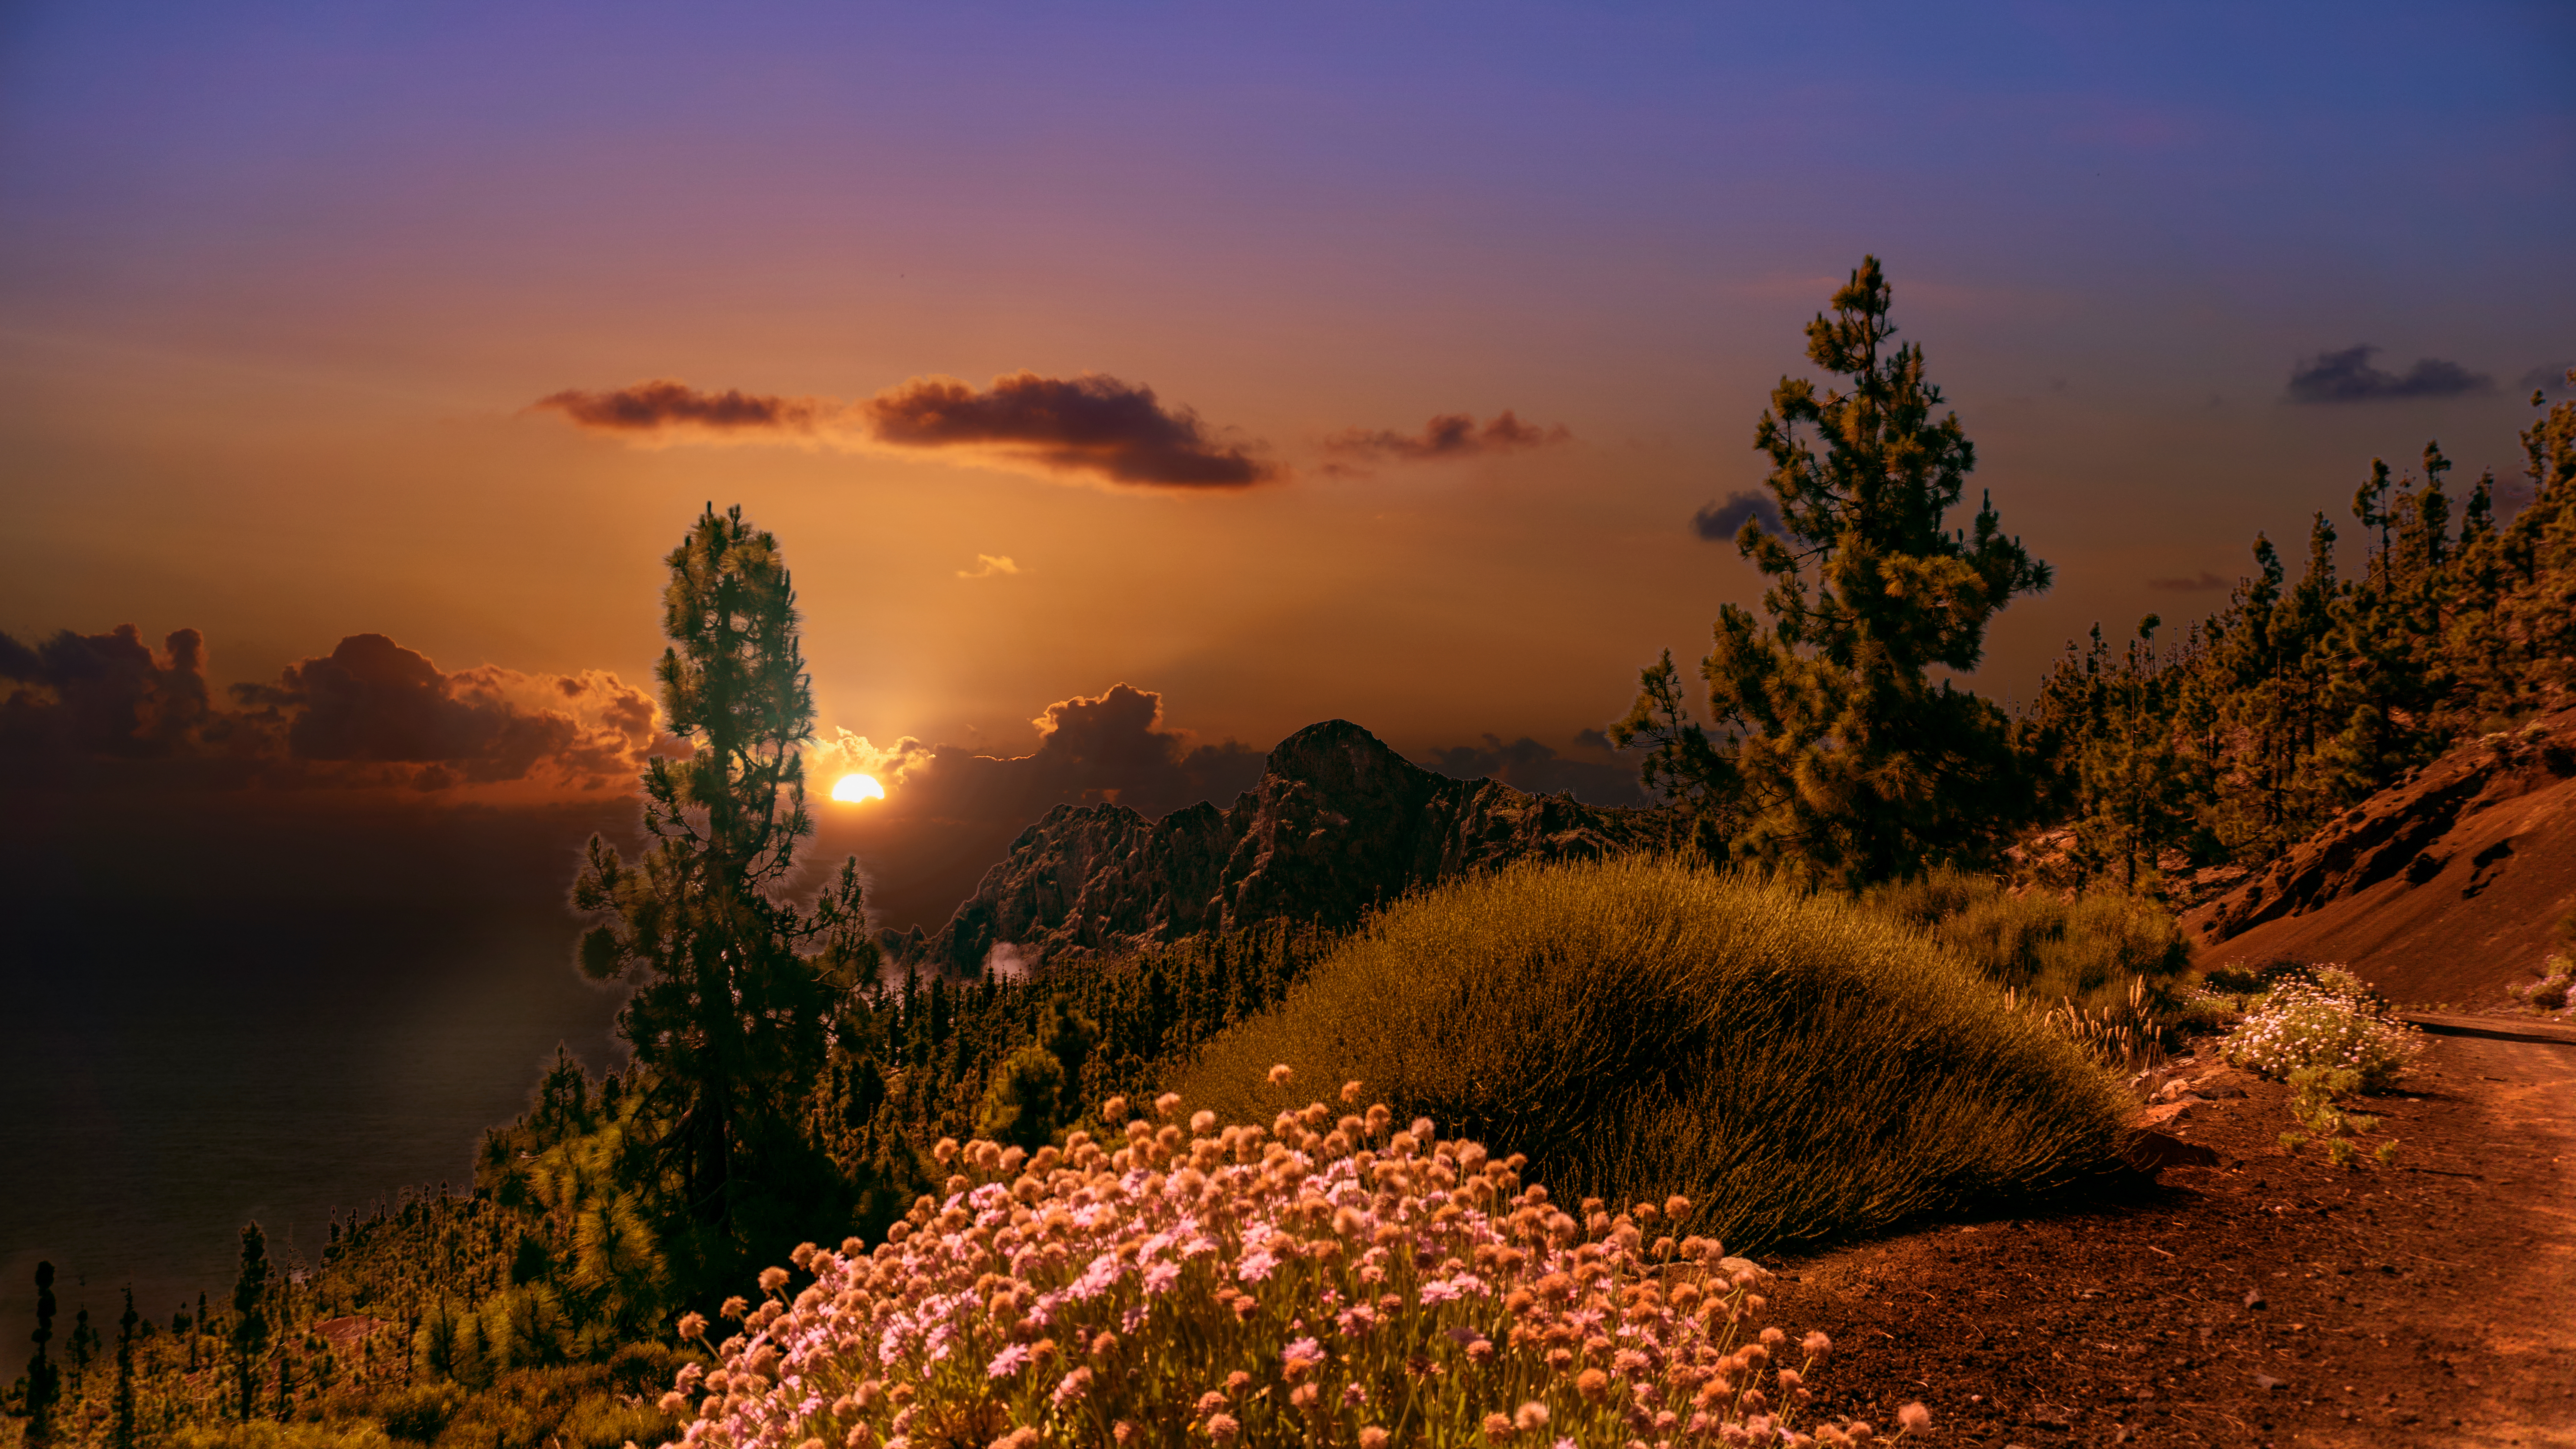
sky, sunrise, nature, plant, tree, natural landscape, vegetation, atmospheric phenomenon, morning, cloud, sunlight, sunset, afterglow, landscape, botany, hill, evening, atmosphere, horizon, flower, spring, rock, wildflower, plant community, national park, dawn, wildlife, dusk, mountain, meadow, chaparral, shrub, sun, night